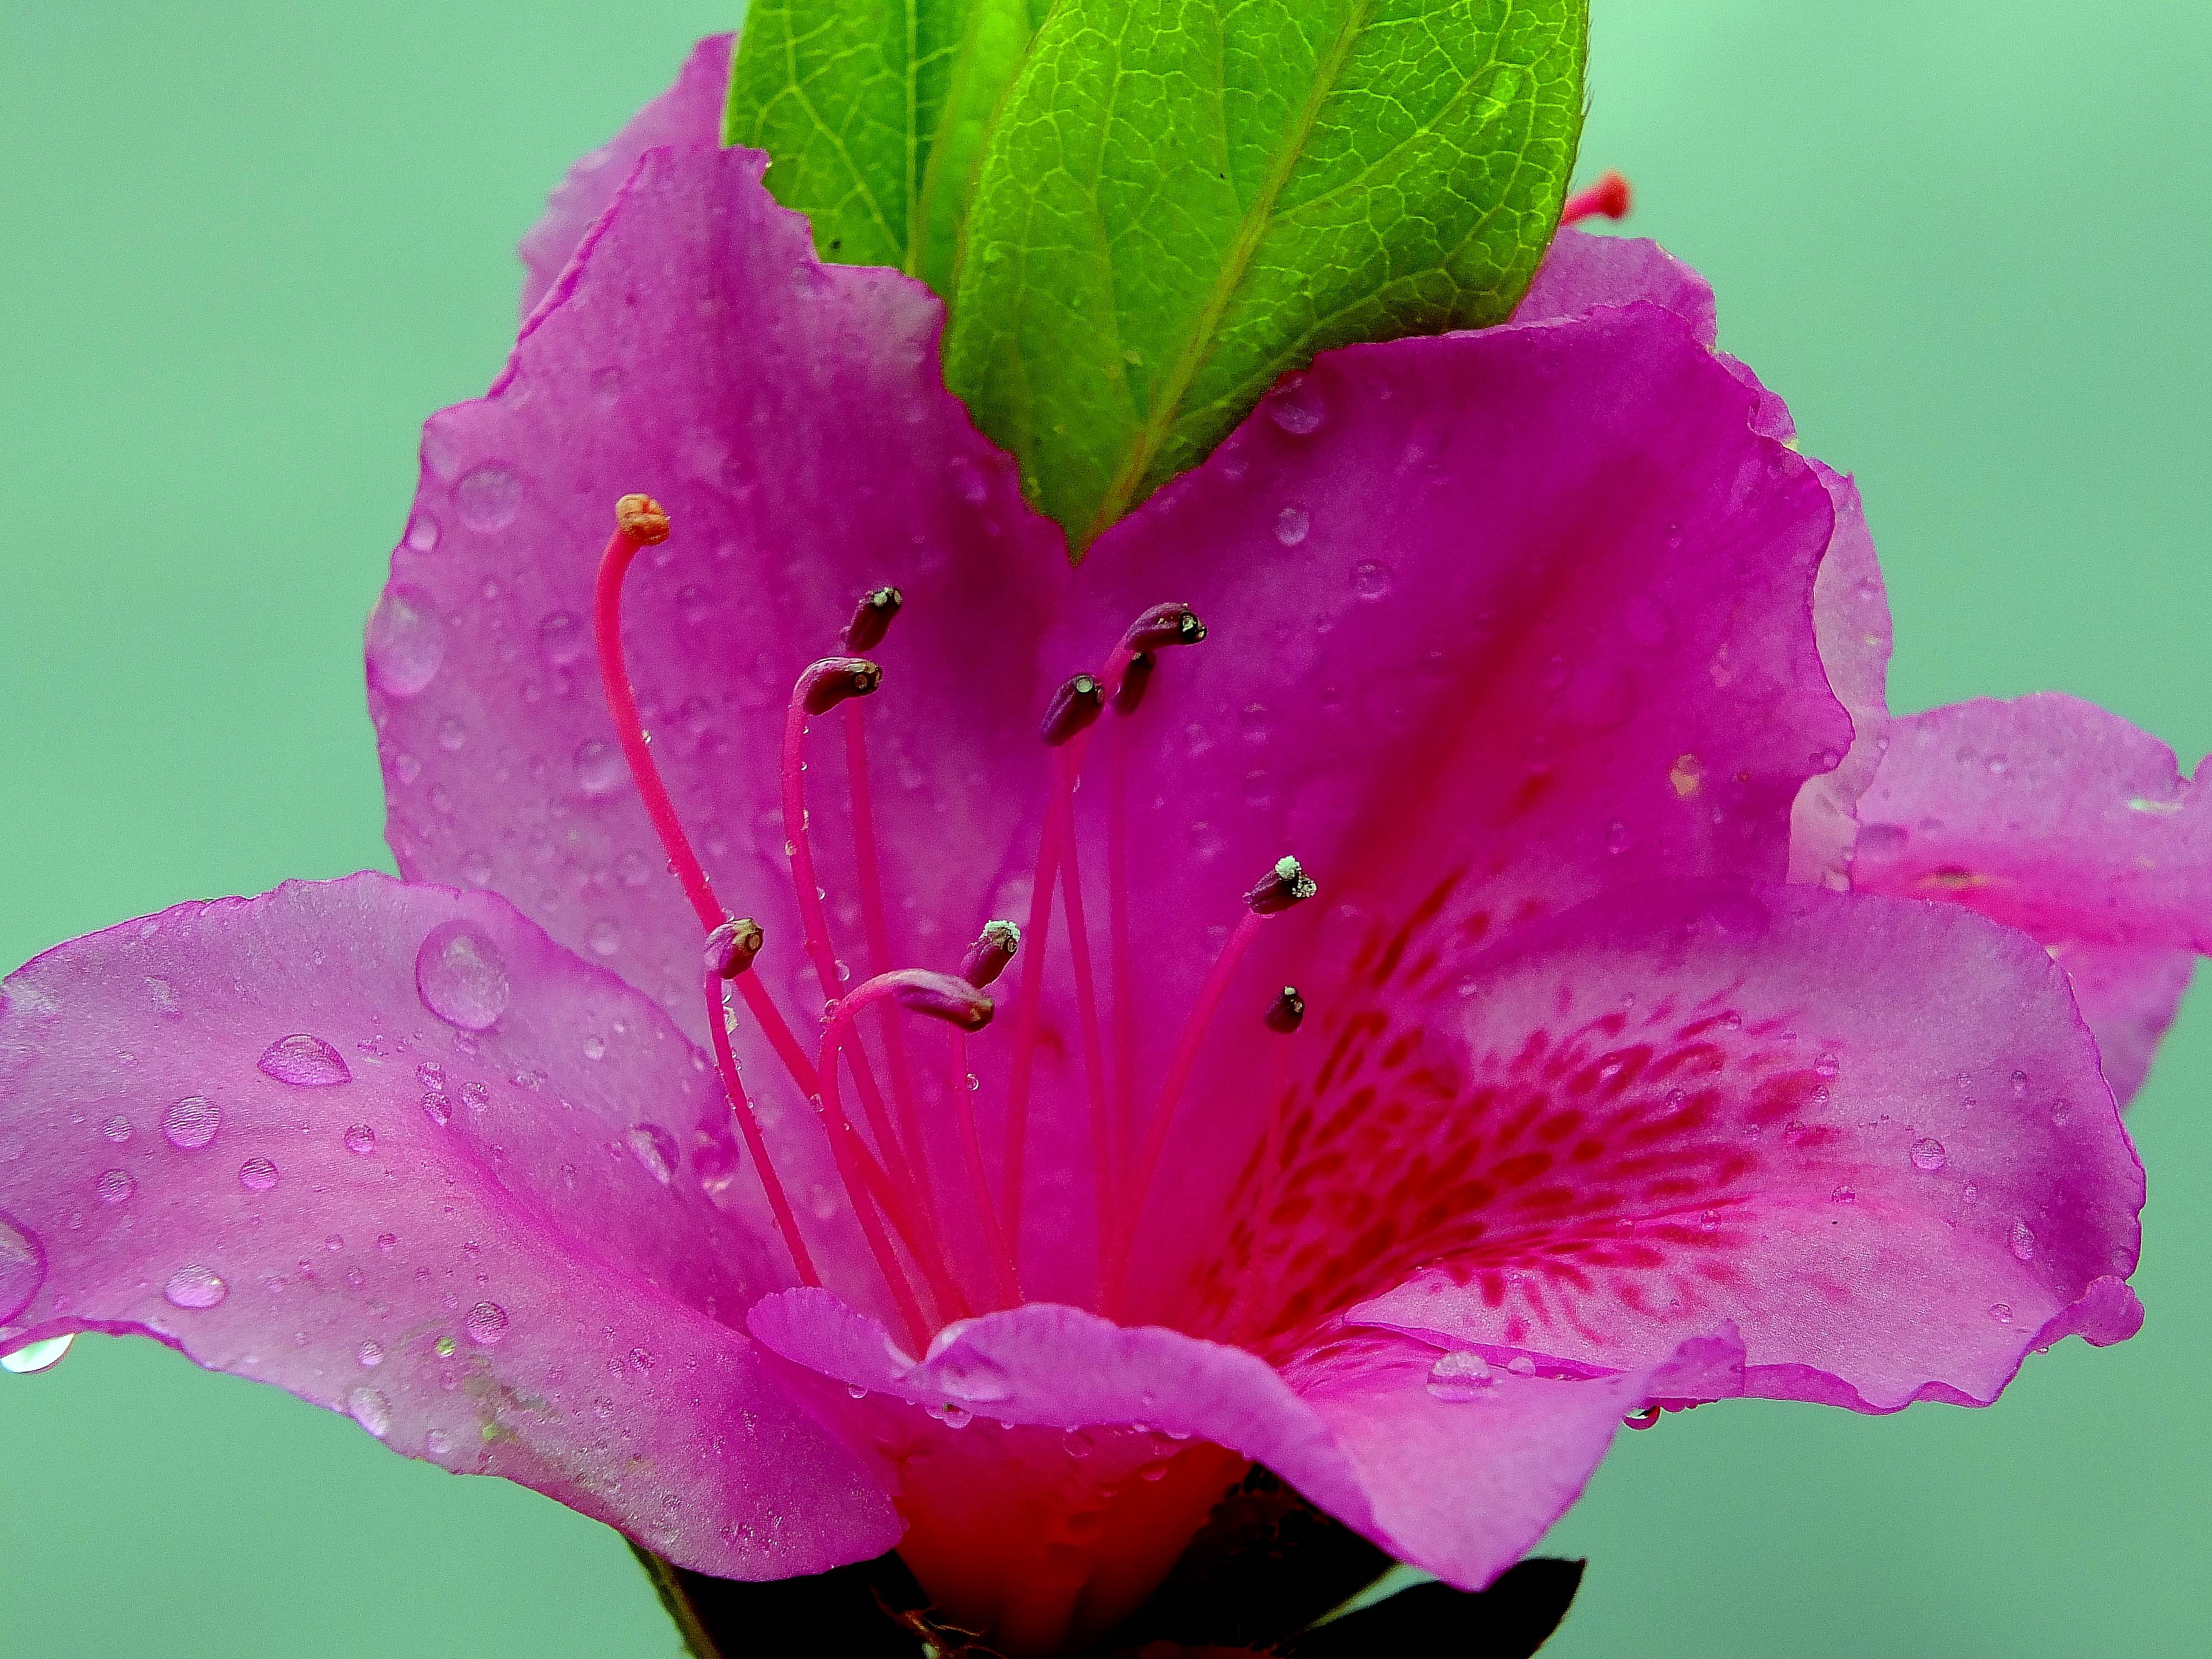
nature, blossom, plant, leaf, flower, petal, macro, pink, flora, flowers, close up, shrub, rhododendron, naturaleza, flores, lily, ggl1, gaby1, fujifilmxs1, macro photography, flowering plant, plant stem, woody plant, land plant